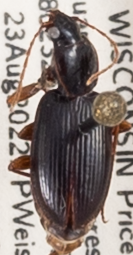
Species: Synuchus impunctatus
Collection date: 2022-08-23
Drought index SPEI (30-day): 0.17
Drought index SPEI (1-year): -0.39
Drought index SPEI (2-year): -0.39